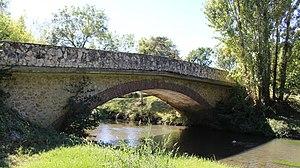
Pont sur le ruisseau de l'Estéous à Barbachen (Hautes-Pyrénées)
L'Estéous est un affluent droit de l'Adour, en aval de Maubourguet dans les Hautes-Pyrénées.
Barbachen est une commune française située dans le département des Hautes-Pyrénées, en région Occitanie.